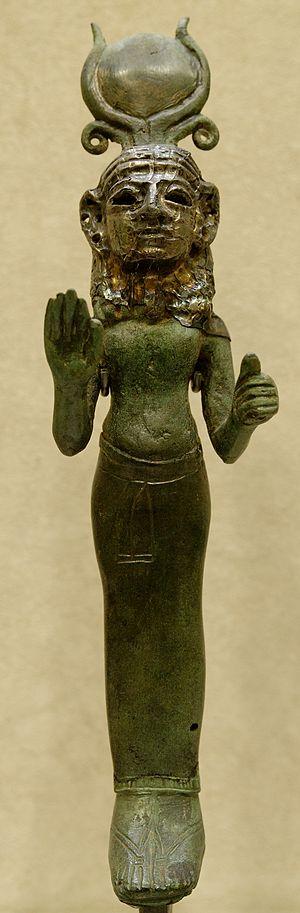
Déesse bénissant à coiffure hathorique. Bronze plaqué d'argent, art phénicien, VIIIe siècle av. J.-C.
Les Phéniciens sont un peuple antique originaire des cités de Phénicie, région qui correspond approximativement au Liban actuel. Cette dénomination provient des auteurs grecs qui ont écrit à leur sujet. La Phénicie a toujours été divisée entre plusieurs cités, dont les plus importantes étaient Byblos, Sidon, Tyr et Arwad, et on ne sait pas si celles-ci ont eu conscience d'une identité commune. Les historiens ont repris l'adjectif « phénicien » pour désigner la civilisation qui s'est épanouie dans la région entre 1200 et 300 av. J.-C.